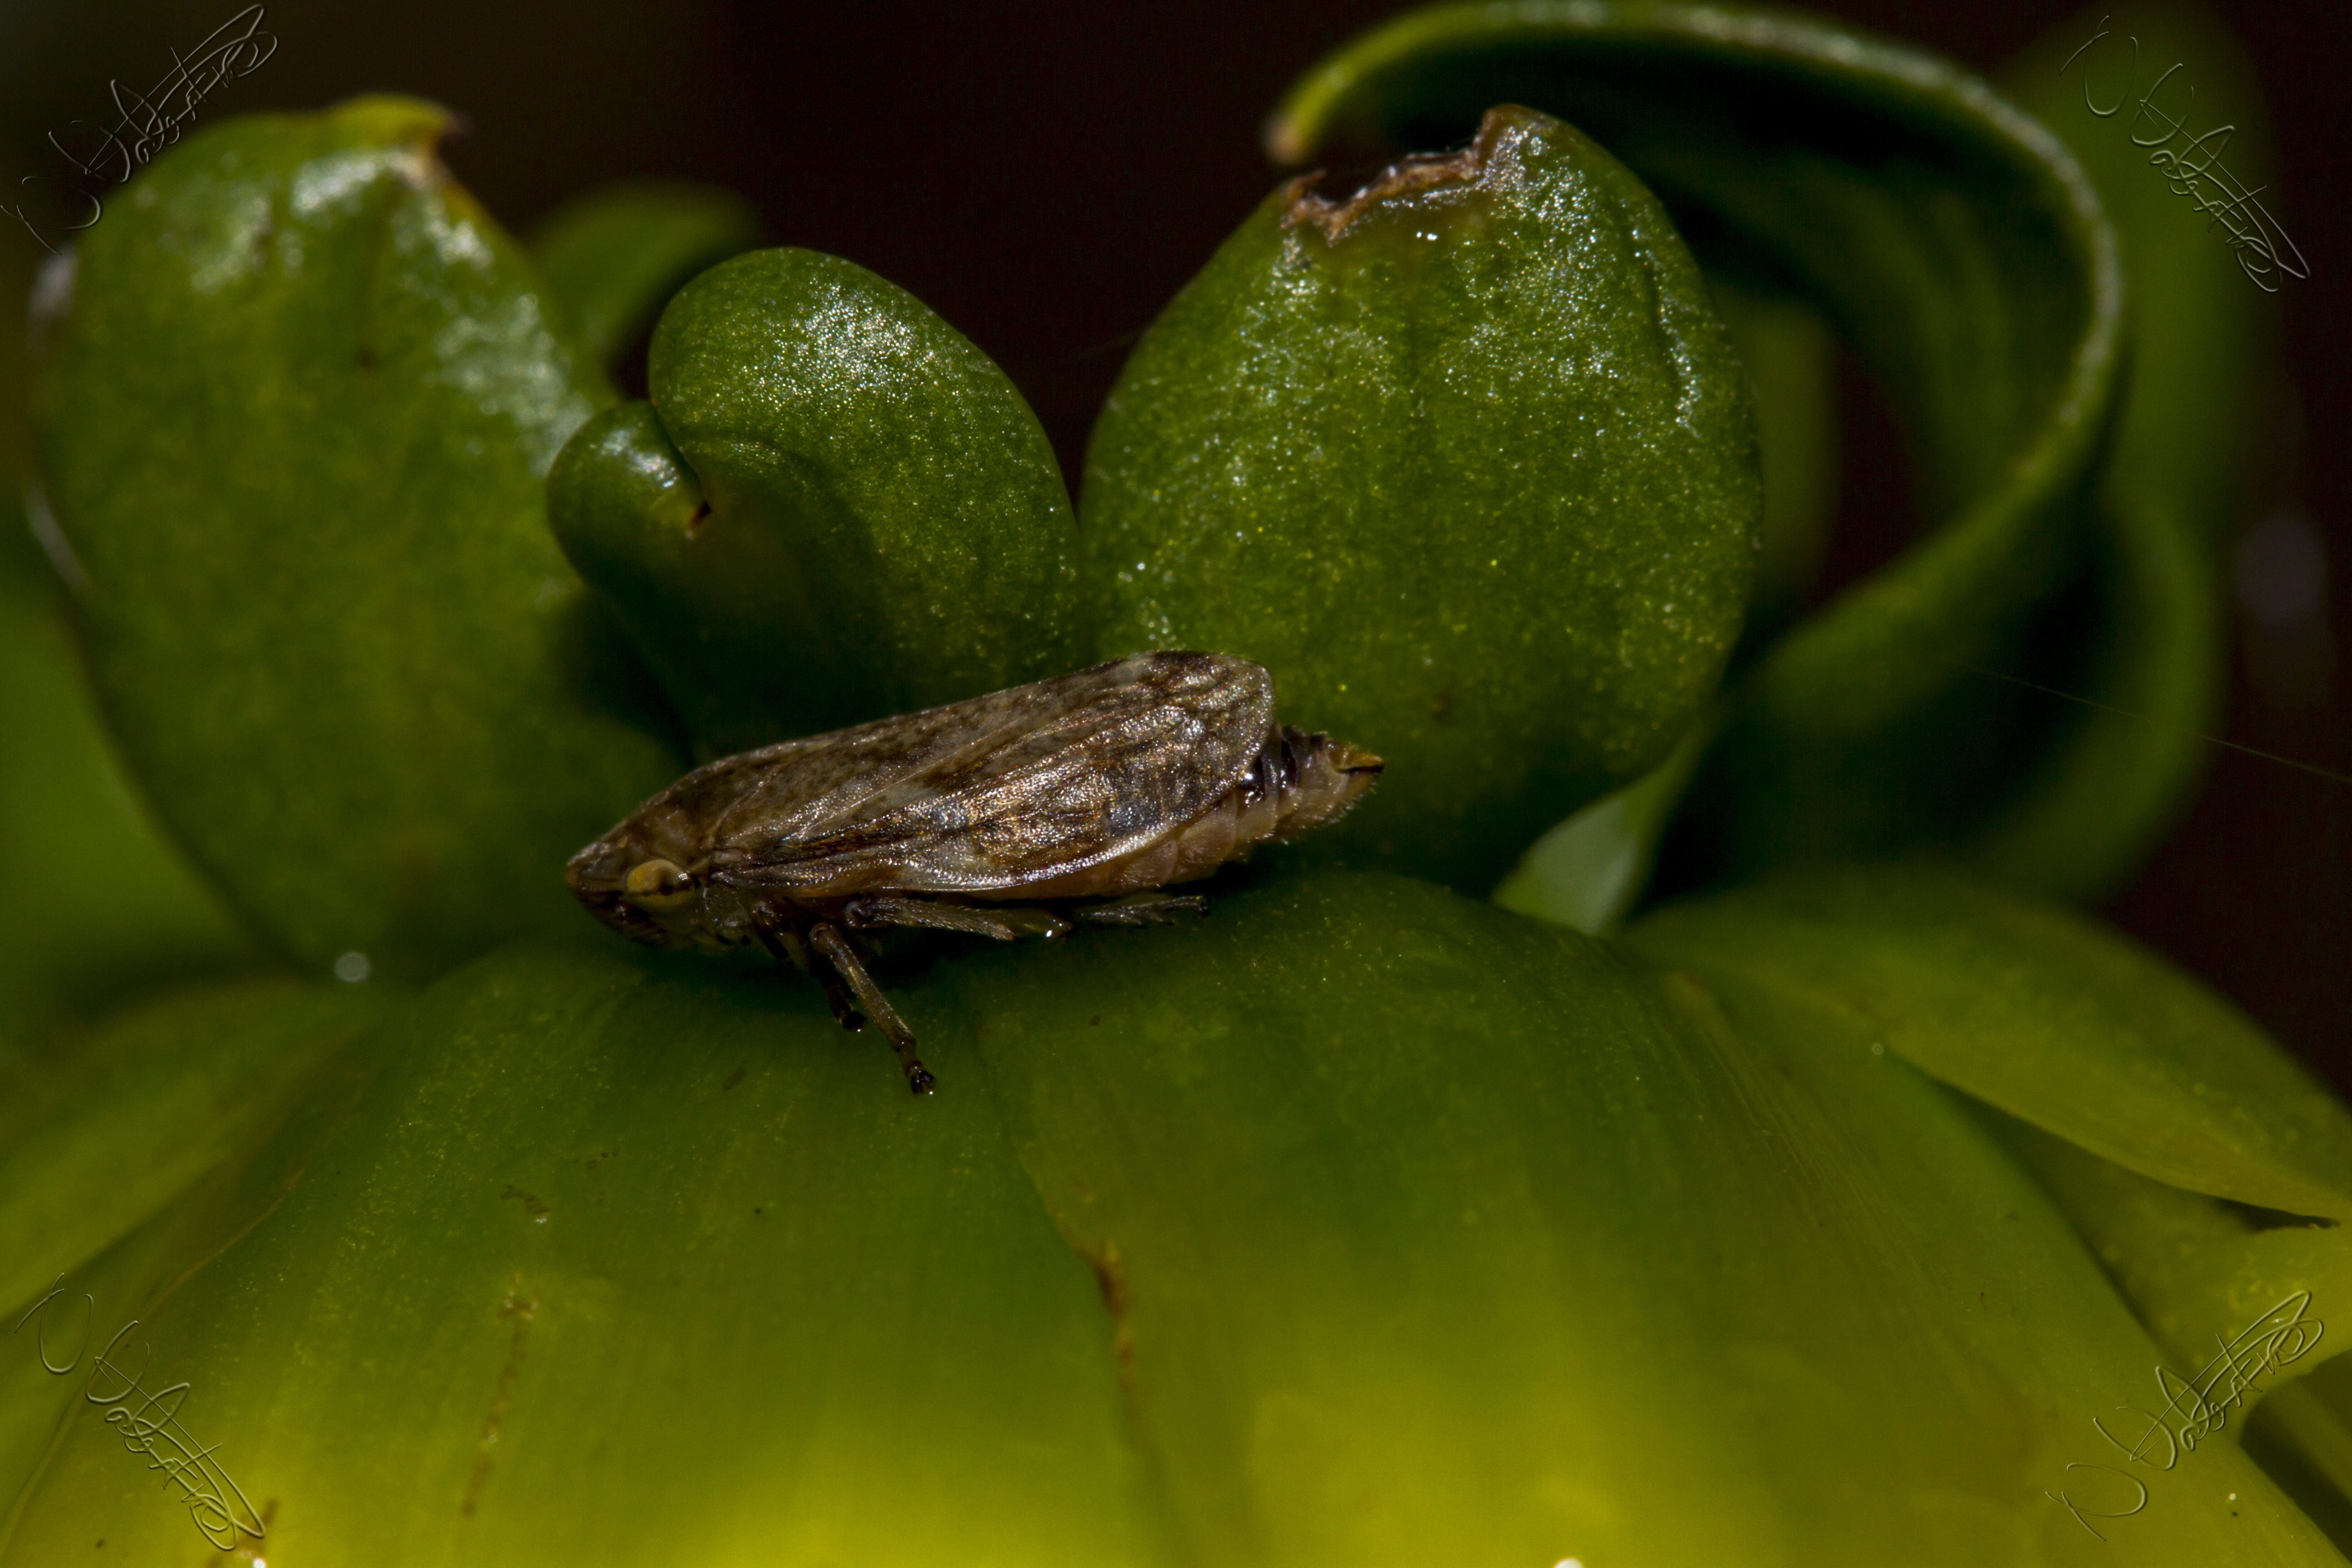
plant, photography, leaf, flower, food, green, produce, insect, macro, canon, frog, amphibian, garden, flora, close up, outdoors, uk, 7d, froghopper, nikkvalentine, peterborough, macro photography, flowering plant, land plant